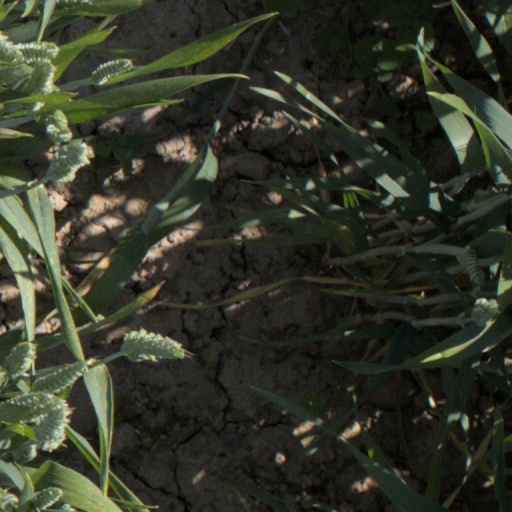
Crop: wheat